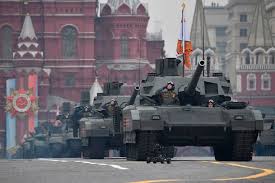
Label: T-14